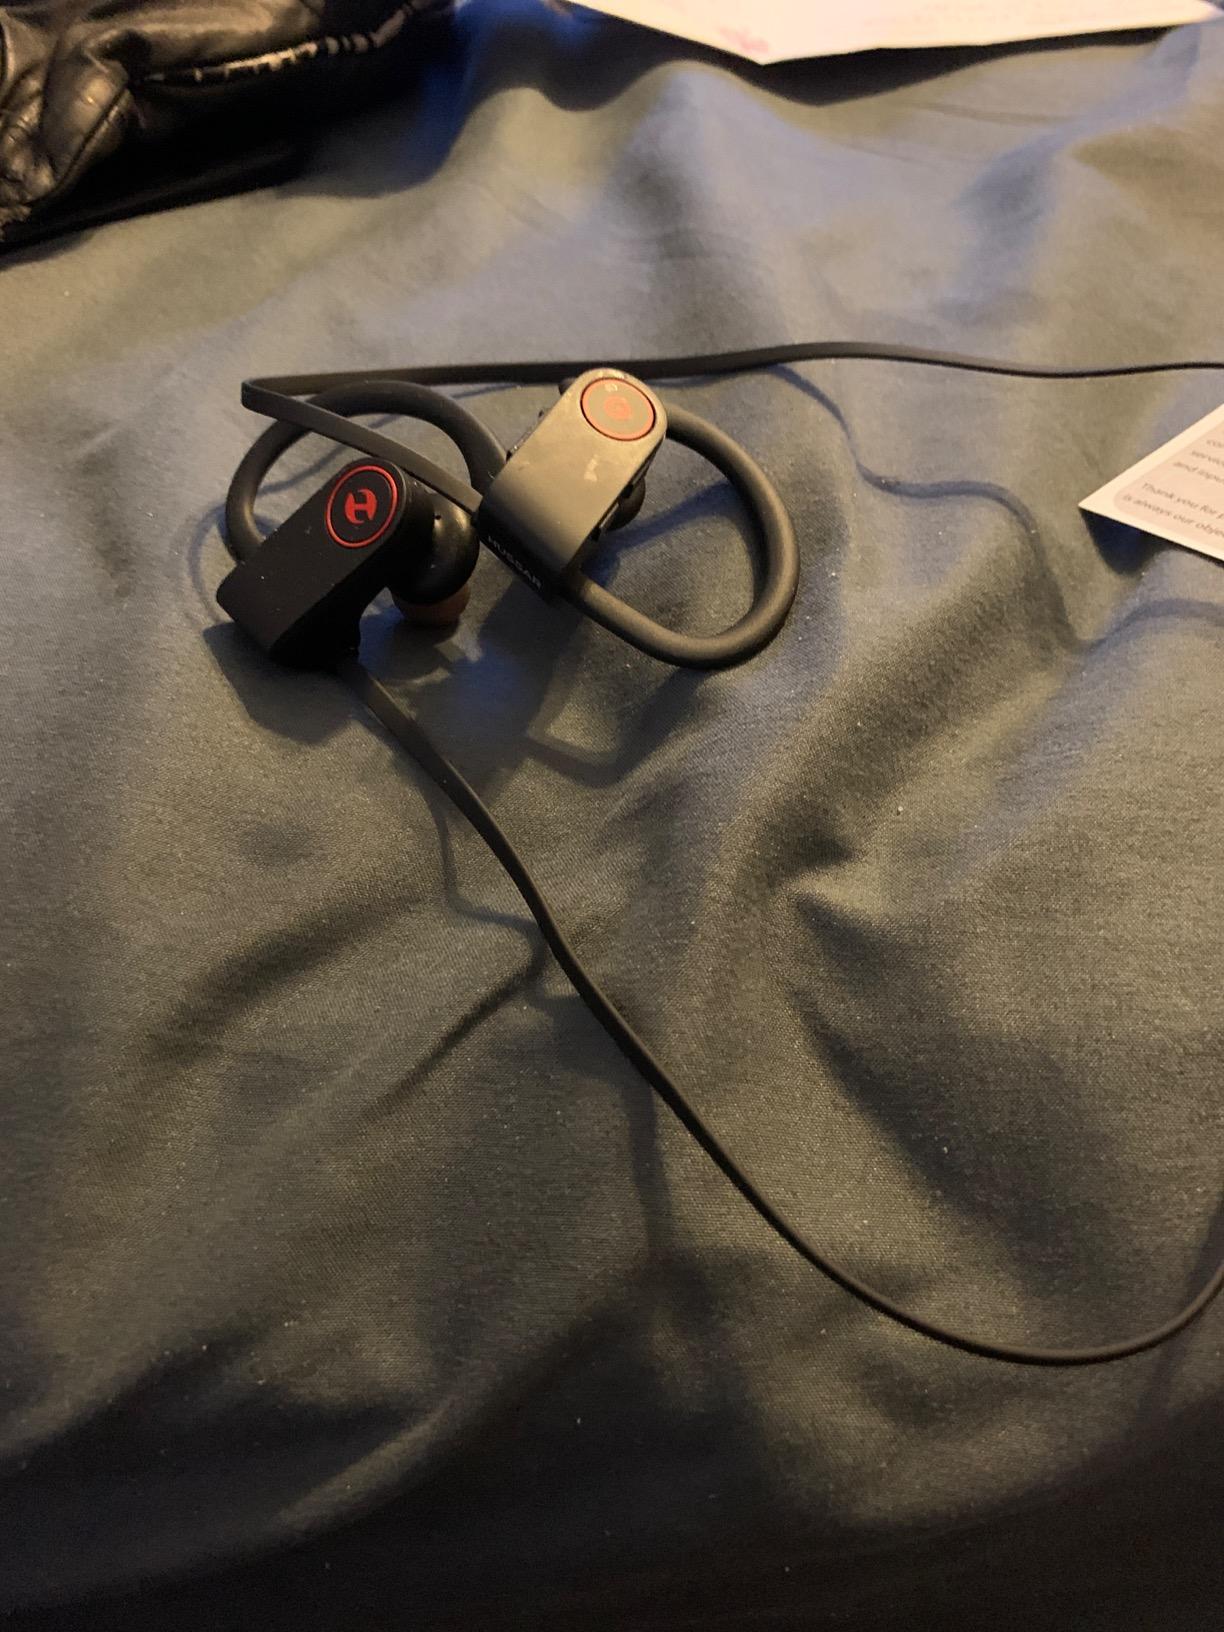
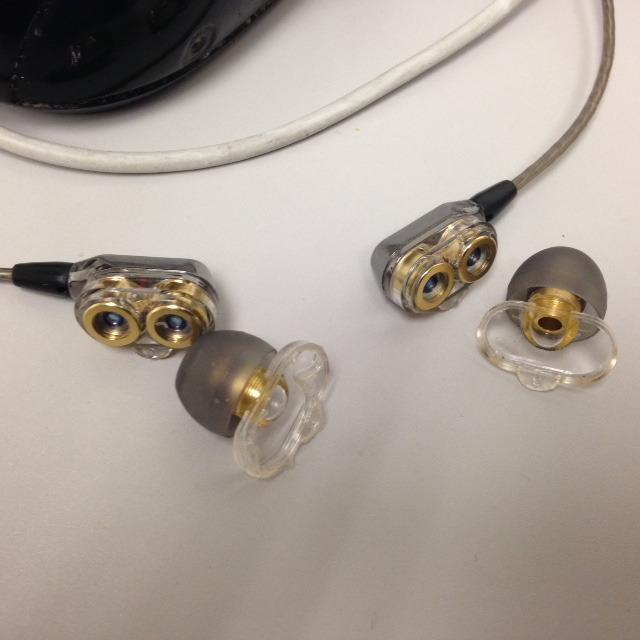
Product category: headphones
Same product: no